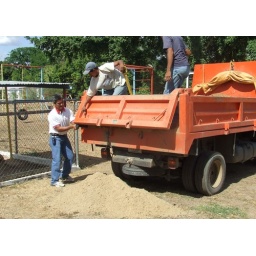
We put new sand in both sand boxes in the Early Childhood area. March 28, 2008